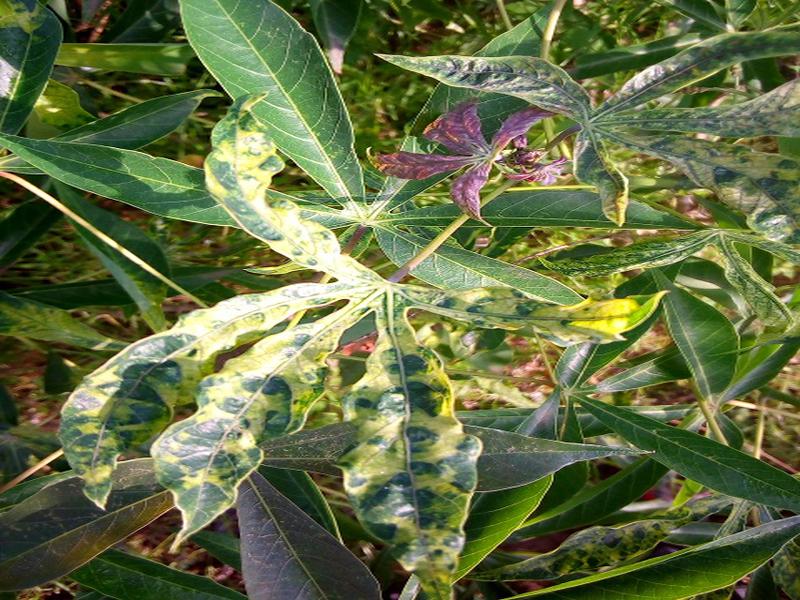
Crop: cassava
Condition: mosaic_disease